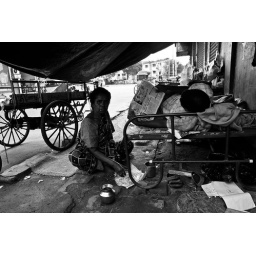
A woman having her breakfast in her road side home, and nearby is her son reading newspaper.